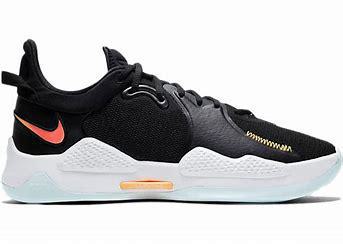
Brand: Nike
Model: Pg 5